Albert Divo

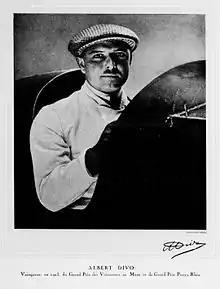
Albert Divo, 1924

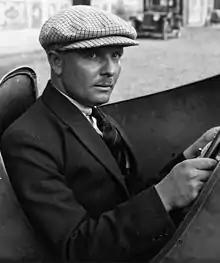
Albert Divo at the 1924 French Grand Prix

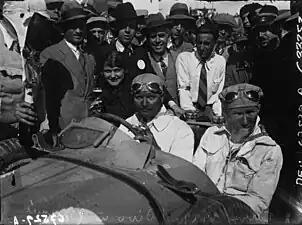
Albert Divo at the 1929 Targa Florio Bugatti Type 35C

Albert Divo (24 January 1895, in Paris – 19 September 1966, in Morsang-sur-Orge, Essonne, France) was a Grand Prix motor racing driver. He was born in Paris, France. In 1895, Divo competed in the International Tourist Trophy endurance race on the Isle of Man. He scored his first major victory driving for Sunbeam at the 1923 Spanish Grand Prix at the Sitges Terramar circuit about 40 km outside Barcelona.